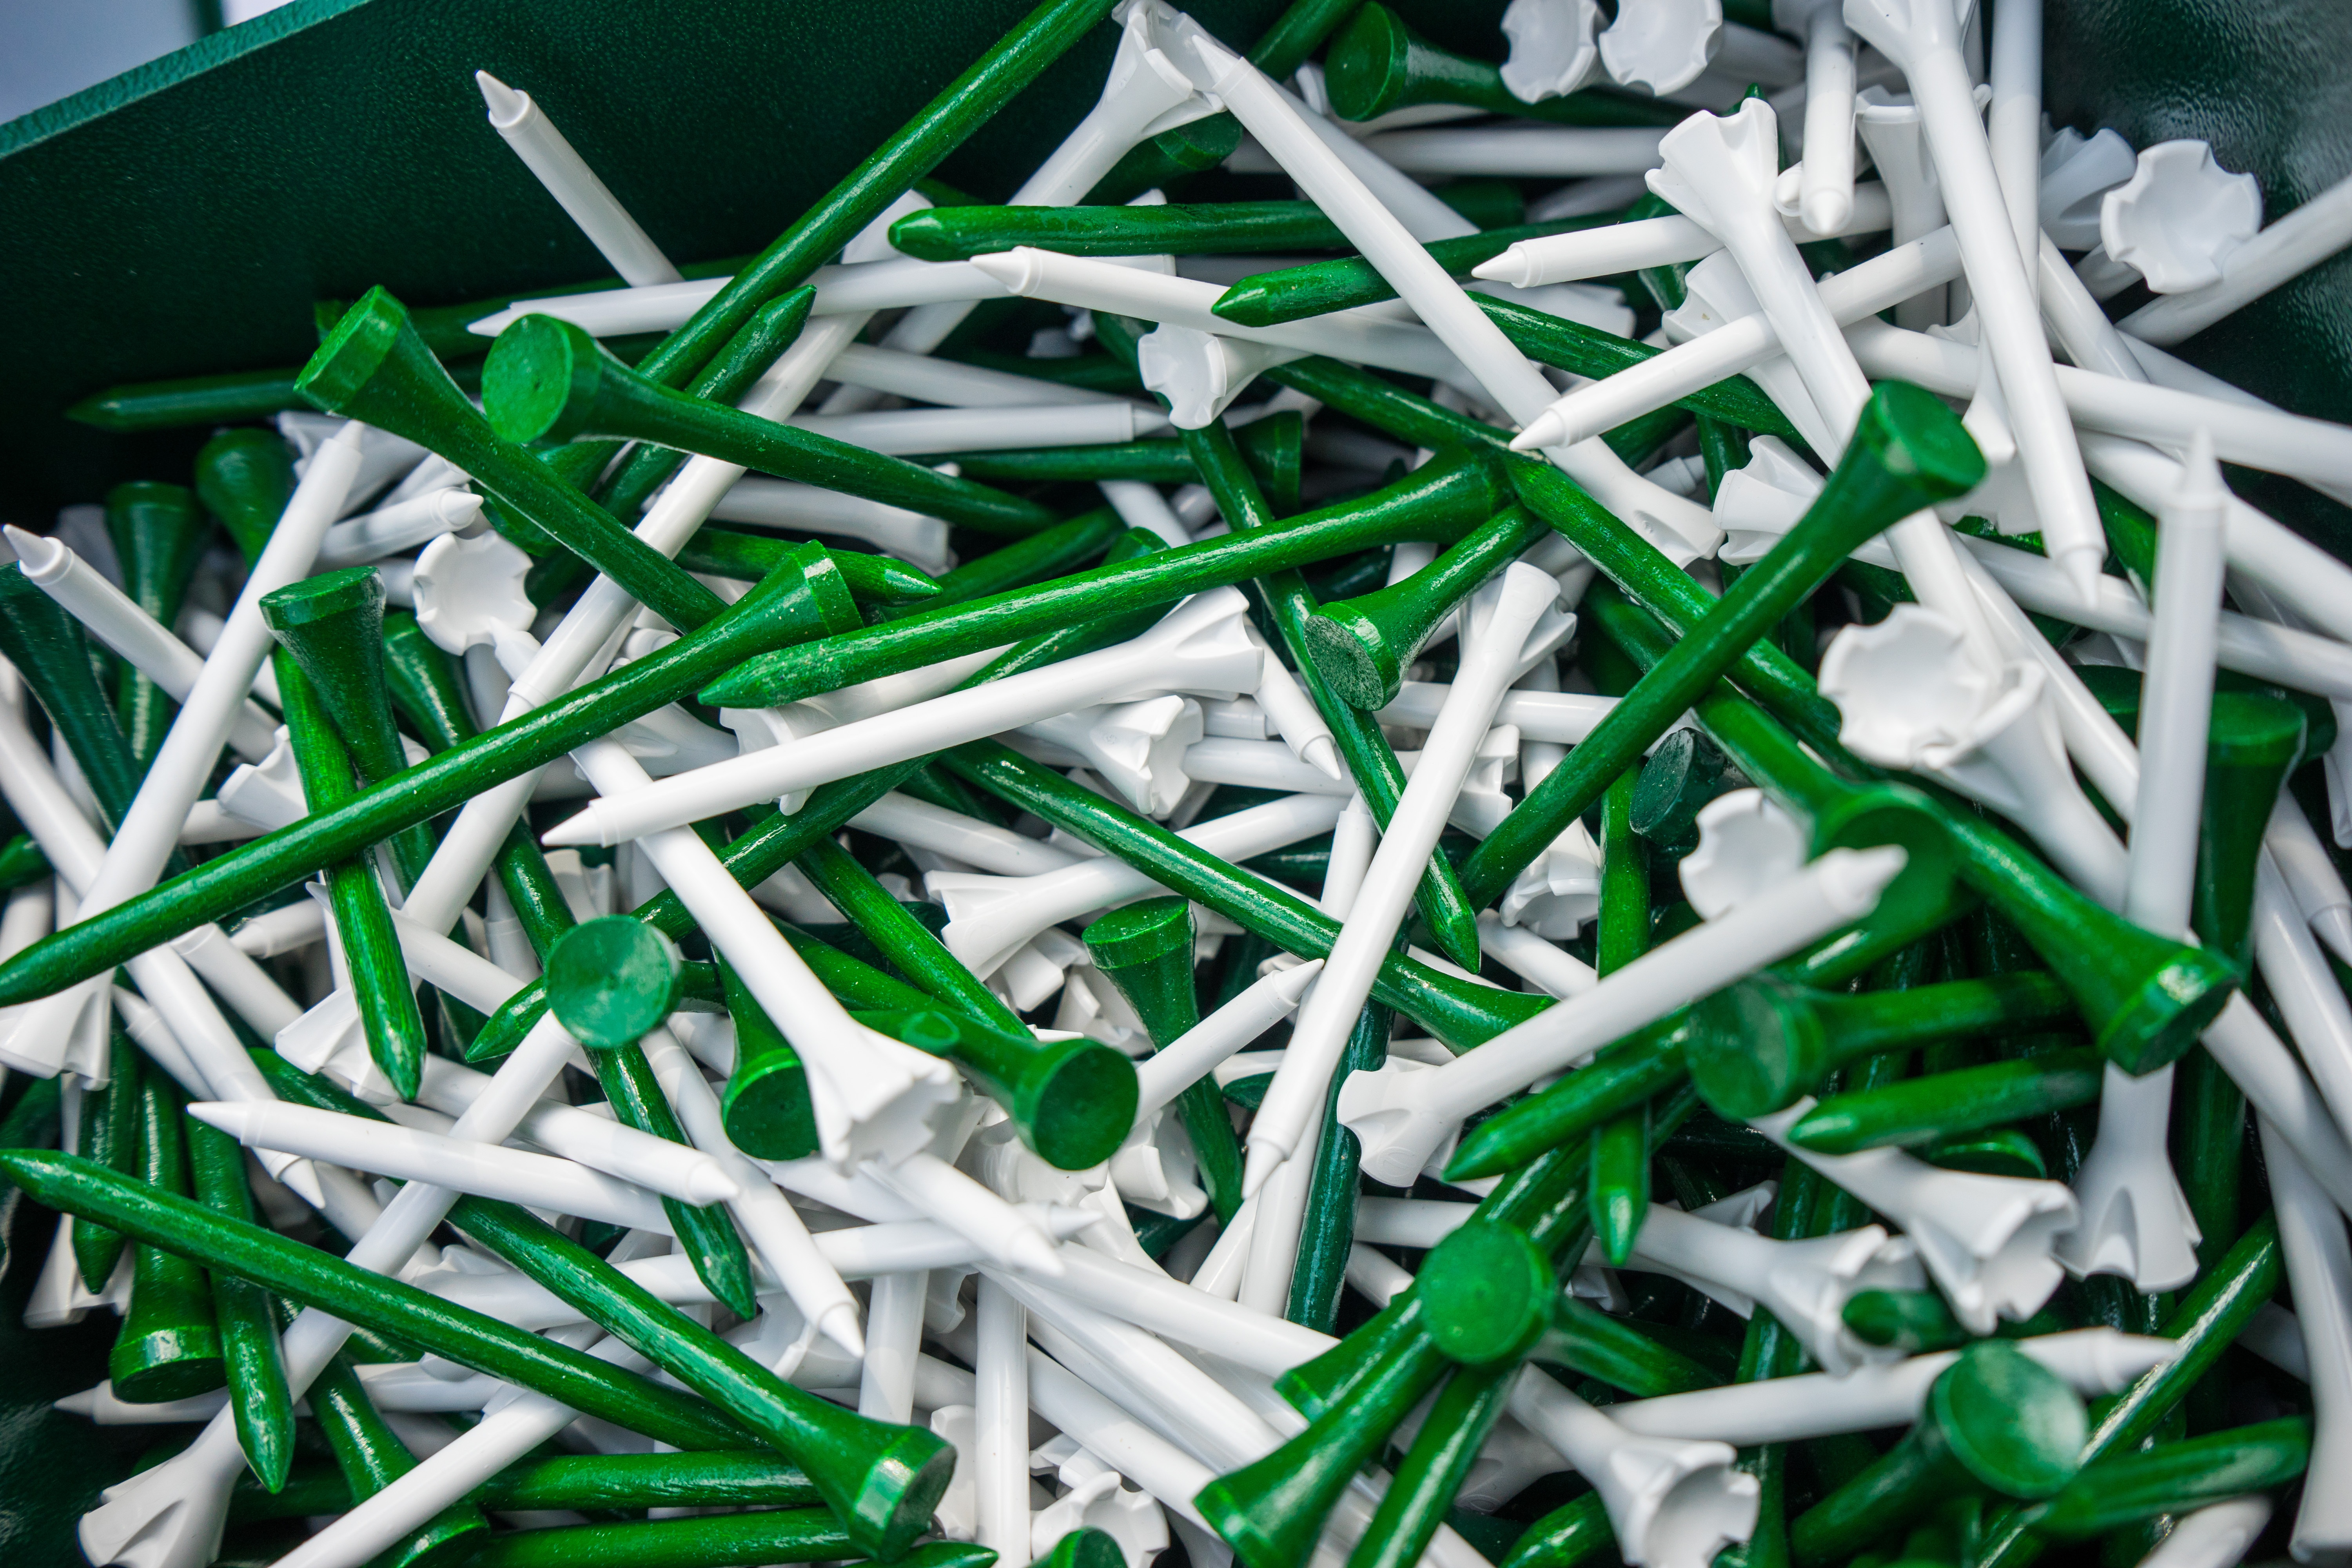
grass, wheel, green, club, golf, golfing, course, tee, scrap